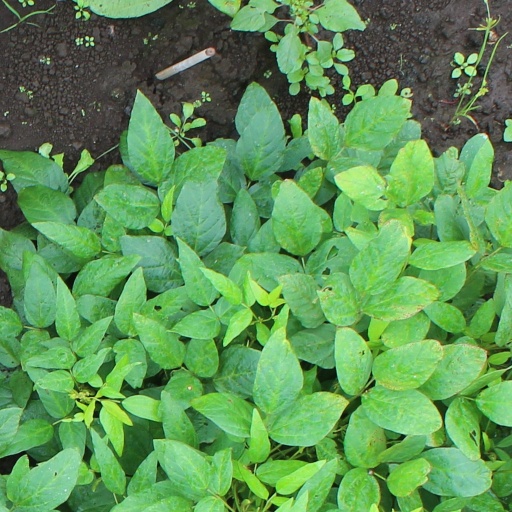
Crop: soybean